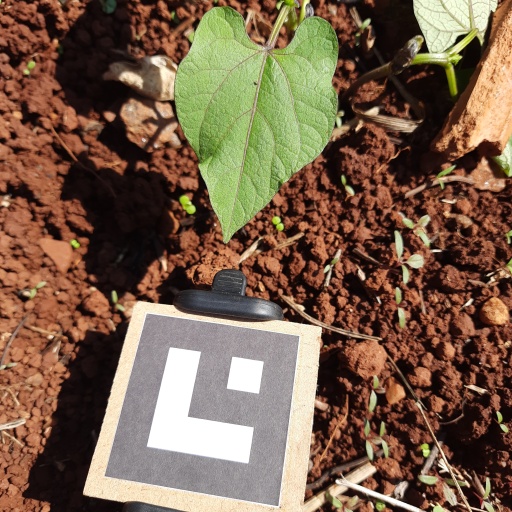
Observations: wavy surface, no eating holes, with soild dust, under sunlight